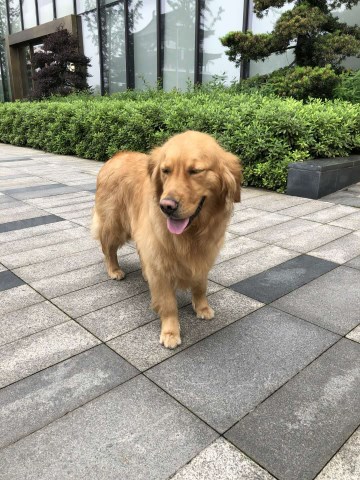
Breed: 5355-n000126-golden_retriever